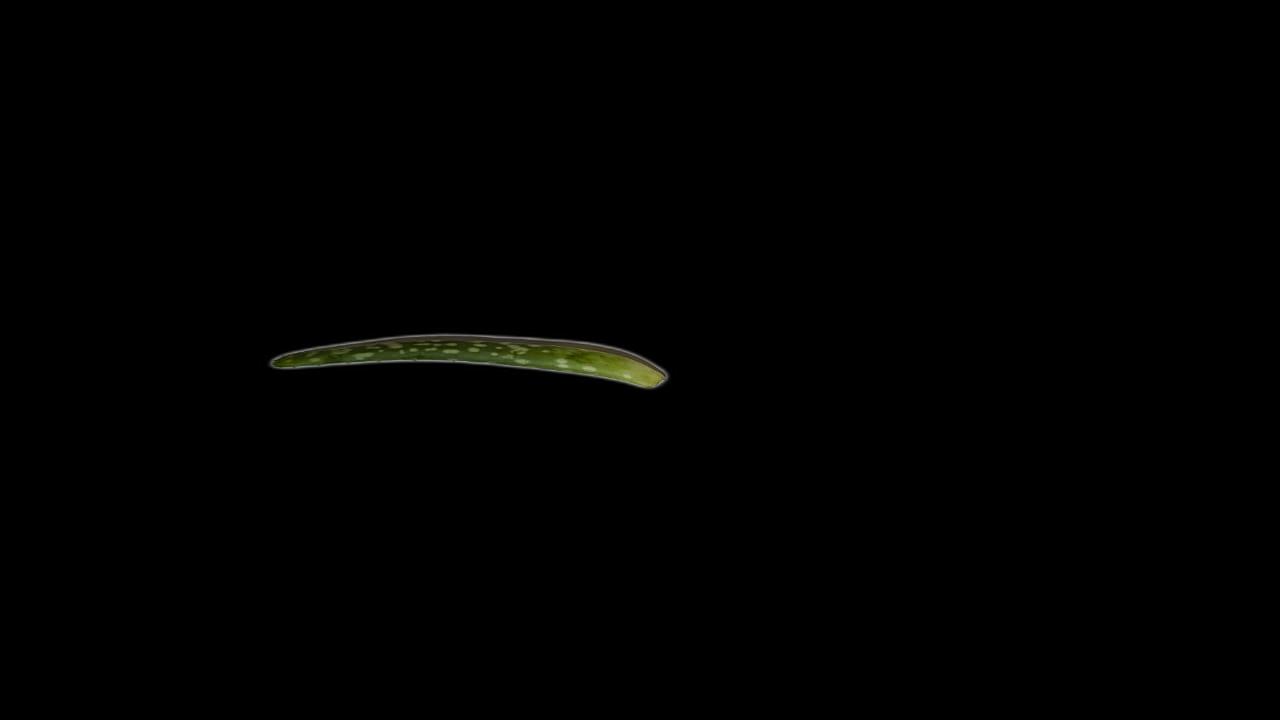
Plant: Aloe Vera